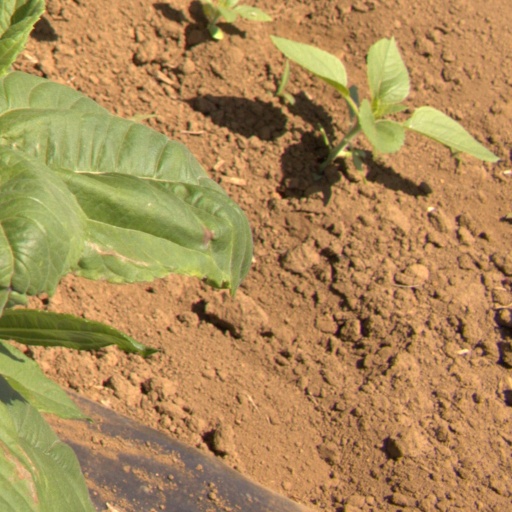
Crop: Jerusalem artichoke